David Riazanov

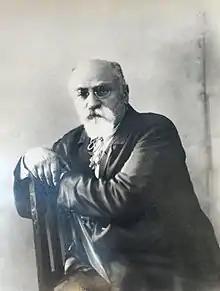
Riazanov in 1923

David Riazanov or Ryazanov, born David Borisovich Goldendakh (10 March 1870 – 21 January 1938), was a Russian revolutionary, historian, bibliographer, marxologist and archivist. He had been an old associate of Leon Trotsky. Riazanov founded the Marx–Engels Institute and edited the first large-scale effort to publish the collected works of these two founders of the modern socialist movement. Riazanov was a prominent victim of the Great Terror of the late 1930s.